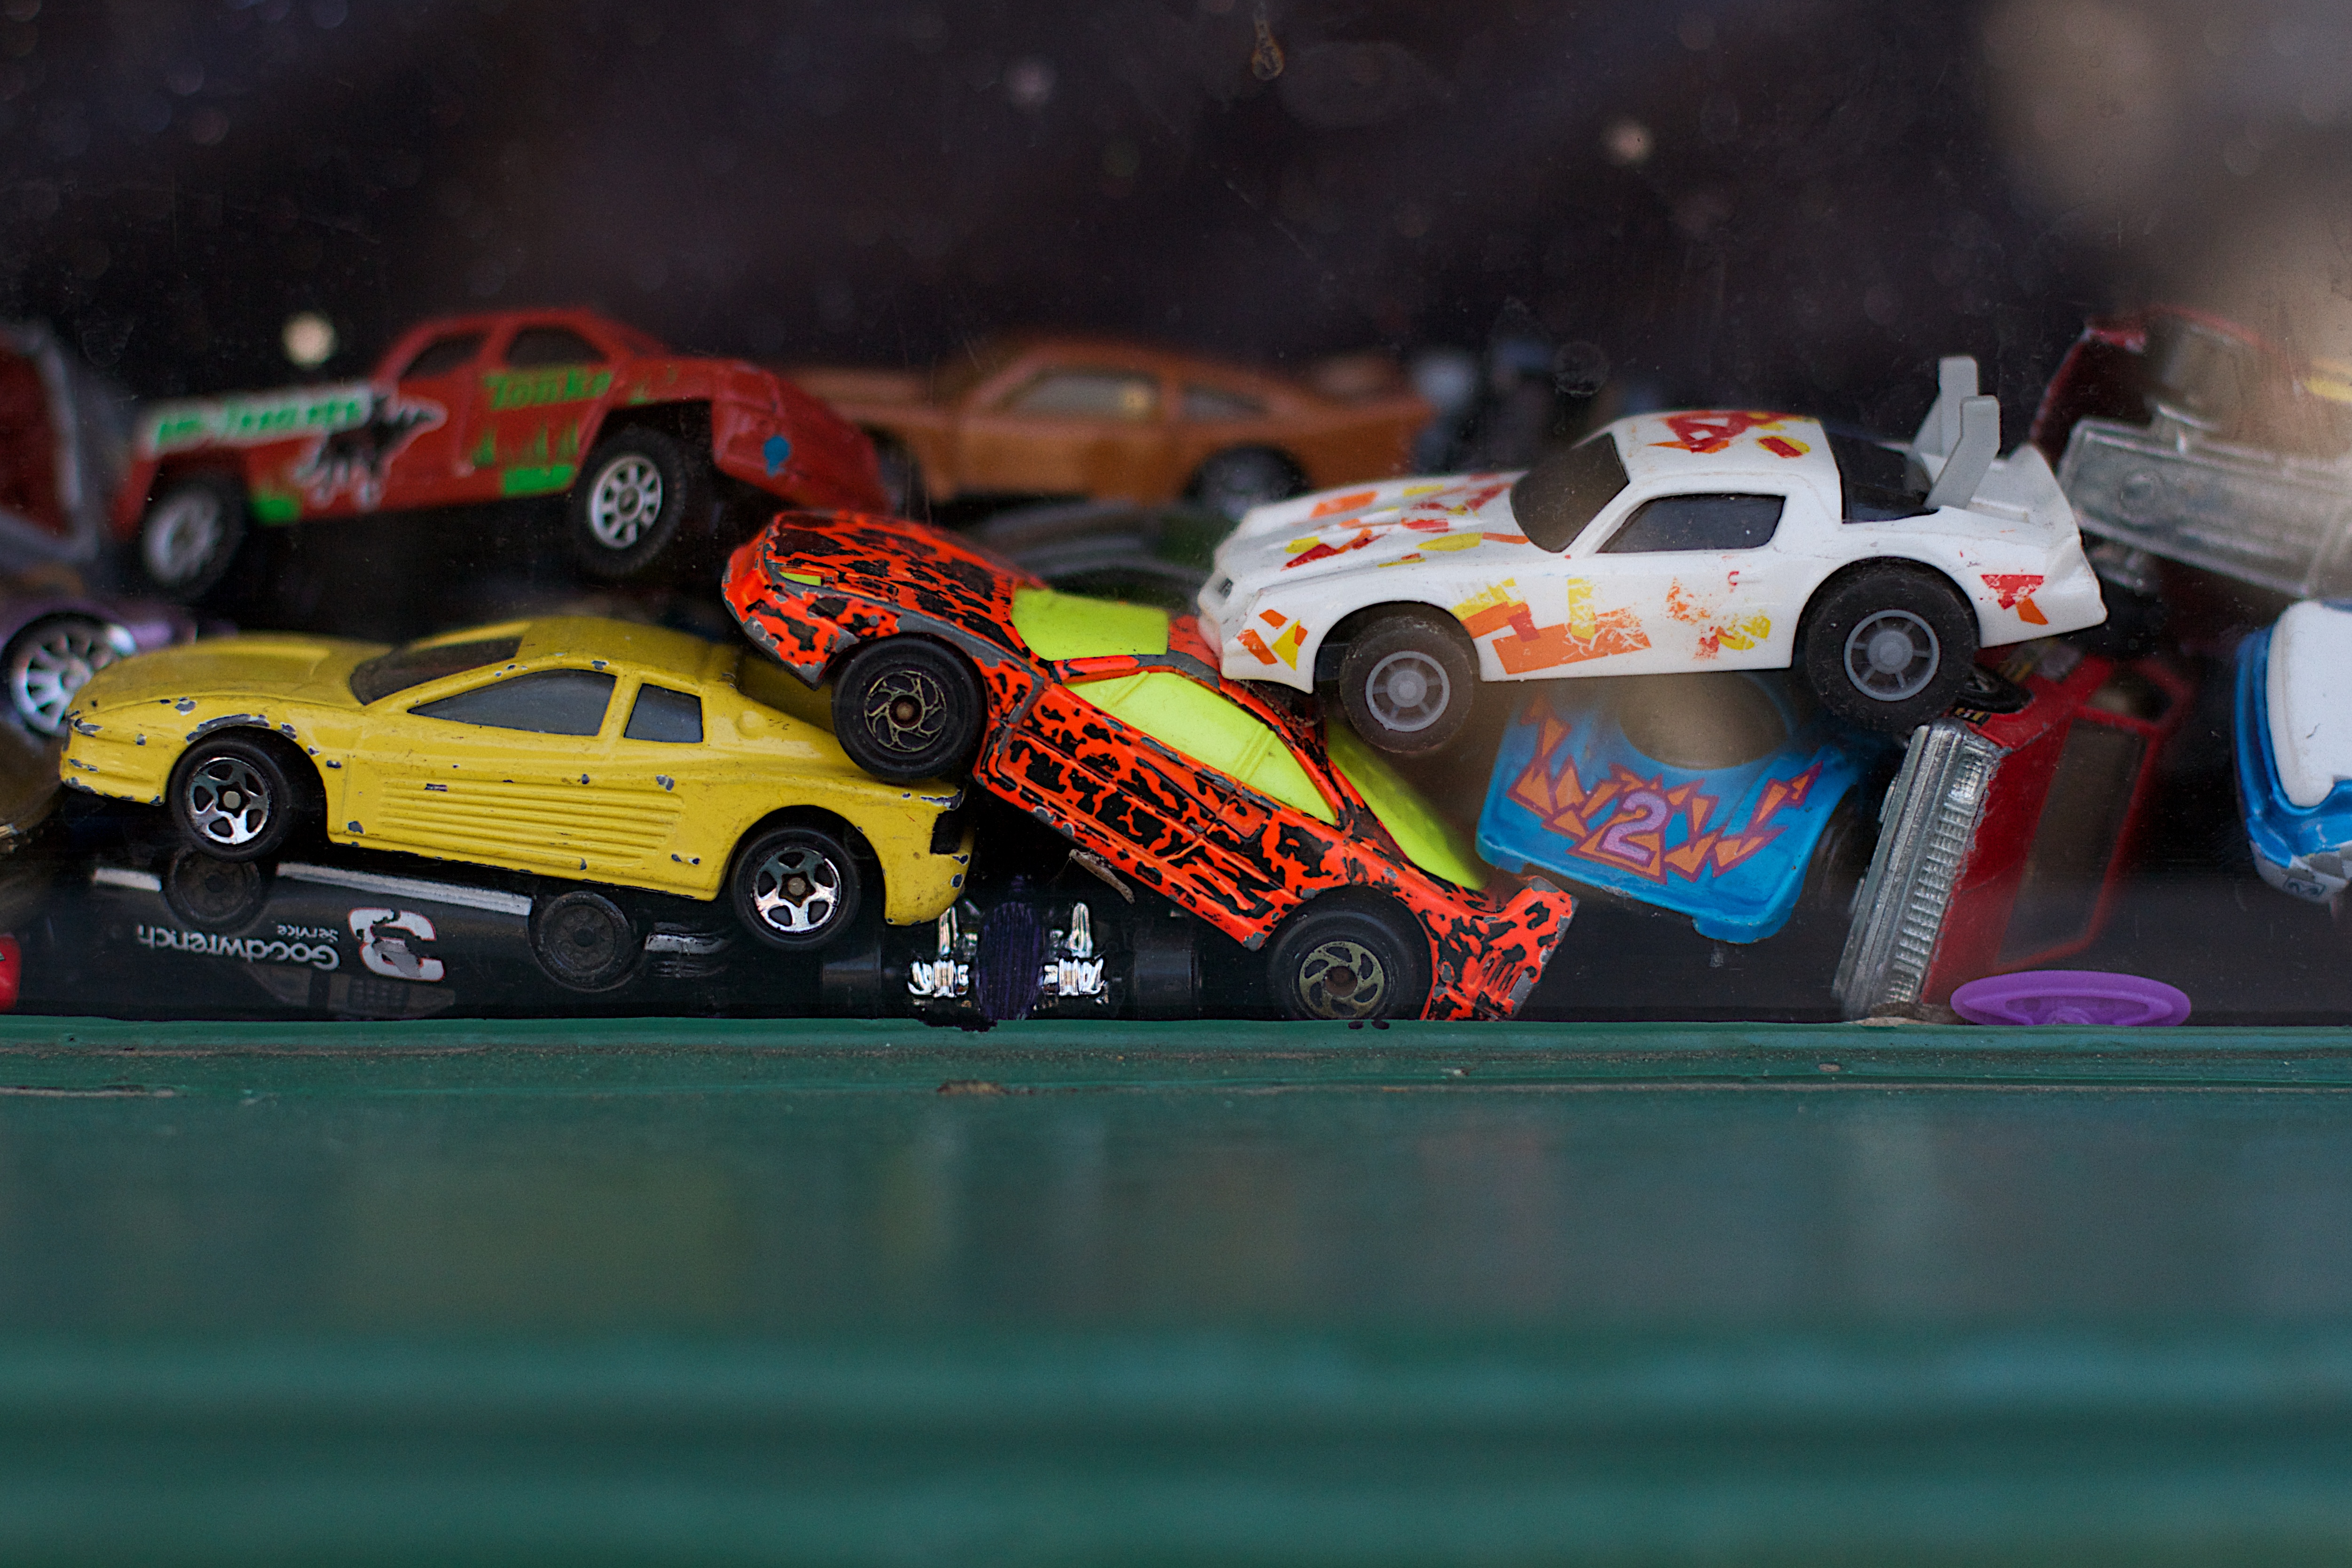
car, vehicle, sports car, race car, race, supercar, sports, racing, race track, motorsport, model car, formula one, auto racing, automobile make, automotive design, sport venue, open wheel car, stock car racing, formula one car, dirt track racing